Jay Emmanuel-Thomas

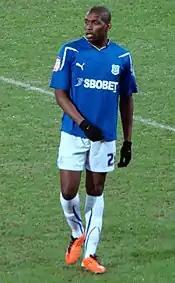
Emmanuel-Thomas playing for Cardiff City in 2011

On 18 January 2011, Emmanuel-Thomas announced on his Twitter page that he had signed for Cardiff City on loan until the end of the season. Toward the end of his loan spell he was drafted out of the match day 18 in order to facilitate Jason Koumas among the substitutes.